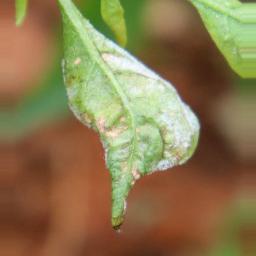
Label: powdery mildew